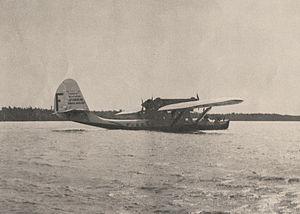
Le «Croix-du-Sud» au mouillage de Natal. Cette image du grand quadrimoteur Latécoère-300 a été prise, le 31 juillet dernier, peu d'instants après l'arrivée de l'hydroavion transatlantique à son port d'attache américain.
Paul Louis Hébrard, né le 18 janvier 1901 à Toulouse et mort le 29 septembre 1980 à Toulon, est un amiral et aviateur français. Il fut président-directeur général de la compagnie aérienne intérieure Air Inter.
L'hydravion Latécoère 300 a été conçu par Marcel Moine et construit à un seul exemplaire, pour le transport du courrier sur la ligne Atlantique Sud, via Dakar au Sénégal, jusqu'à Natal au Brésil. Le tout premier exemplaire, immatriculé F-AKCU, effectue son premier essai de vol, le 16 décembre 1931, sur l'étang de Biscarrosse, avec Gonord et Vergès aux commandes. Mais après déjaugeage et montée en chandelle, en raison d'un problème de centrage, l'appareil plongea à pic et heurta violemment la surface de l'eau ce qui occasionna la rupture du fuselage en deux parties, l'avant coulant aussitôt. Trois exemplaires de série, légèrement différents et nommés Latécoère 301, sont ensuite livrés à Air France entre novembre 1935 et janvier 1936.
La liste suivante recense les hydravions et aéronefs amphibies. Ceux-ci sont classés dans l'ordre alphabétique, par pays d'origine de développement.